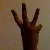
The image shows a hand gesture representing the number 6 in Indian Sign Language.